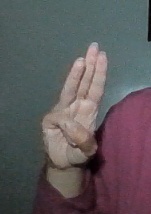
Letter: thaa